Simone Koch

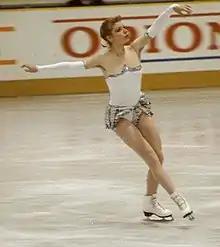
Simone Koch-Schnabel at the 1992 German Championships in Unna

Simone Schnabel (née Koch; born 25 October 1969) is a German former competitive figure skater. She is the 1983 World Junior champion and represented East Germany at the 1988 Winter Olympics in Calgary.